Shimoasō Station

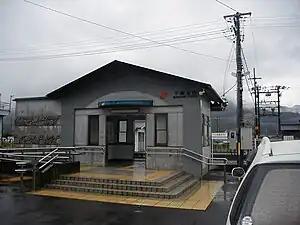
Shimoasō Station in September 2009

is a railway station on the Takayama Main Line in the town of Kawabe, Kamo District, Gifu Prefecture, Japan, operated by Central Japan Railway Company (JR Central).